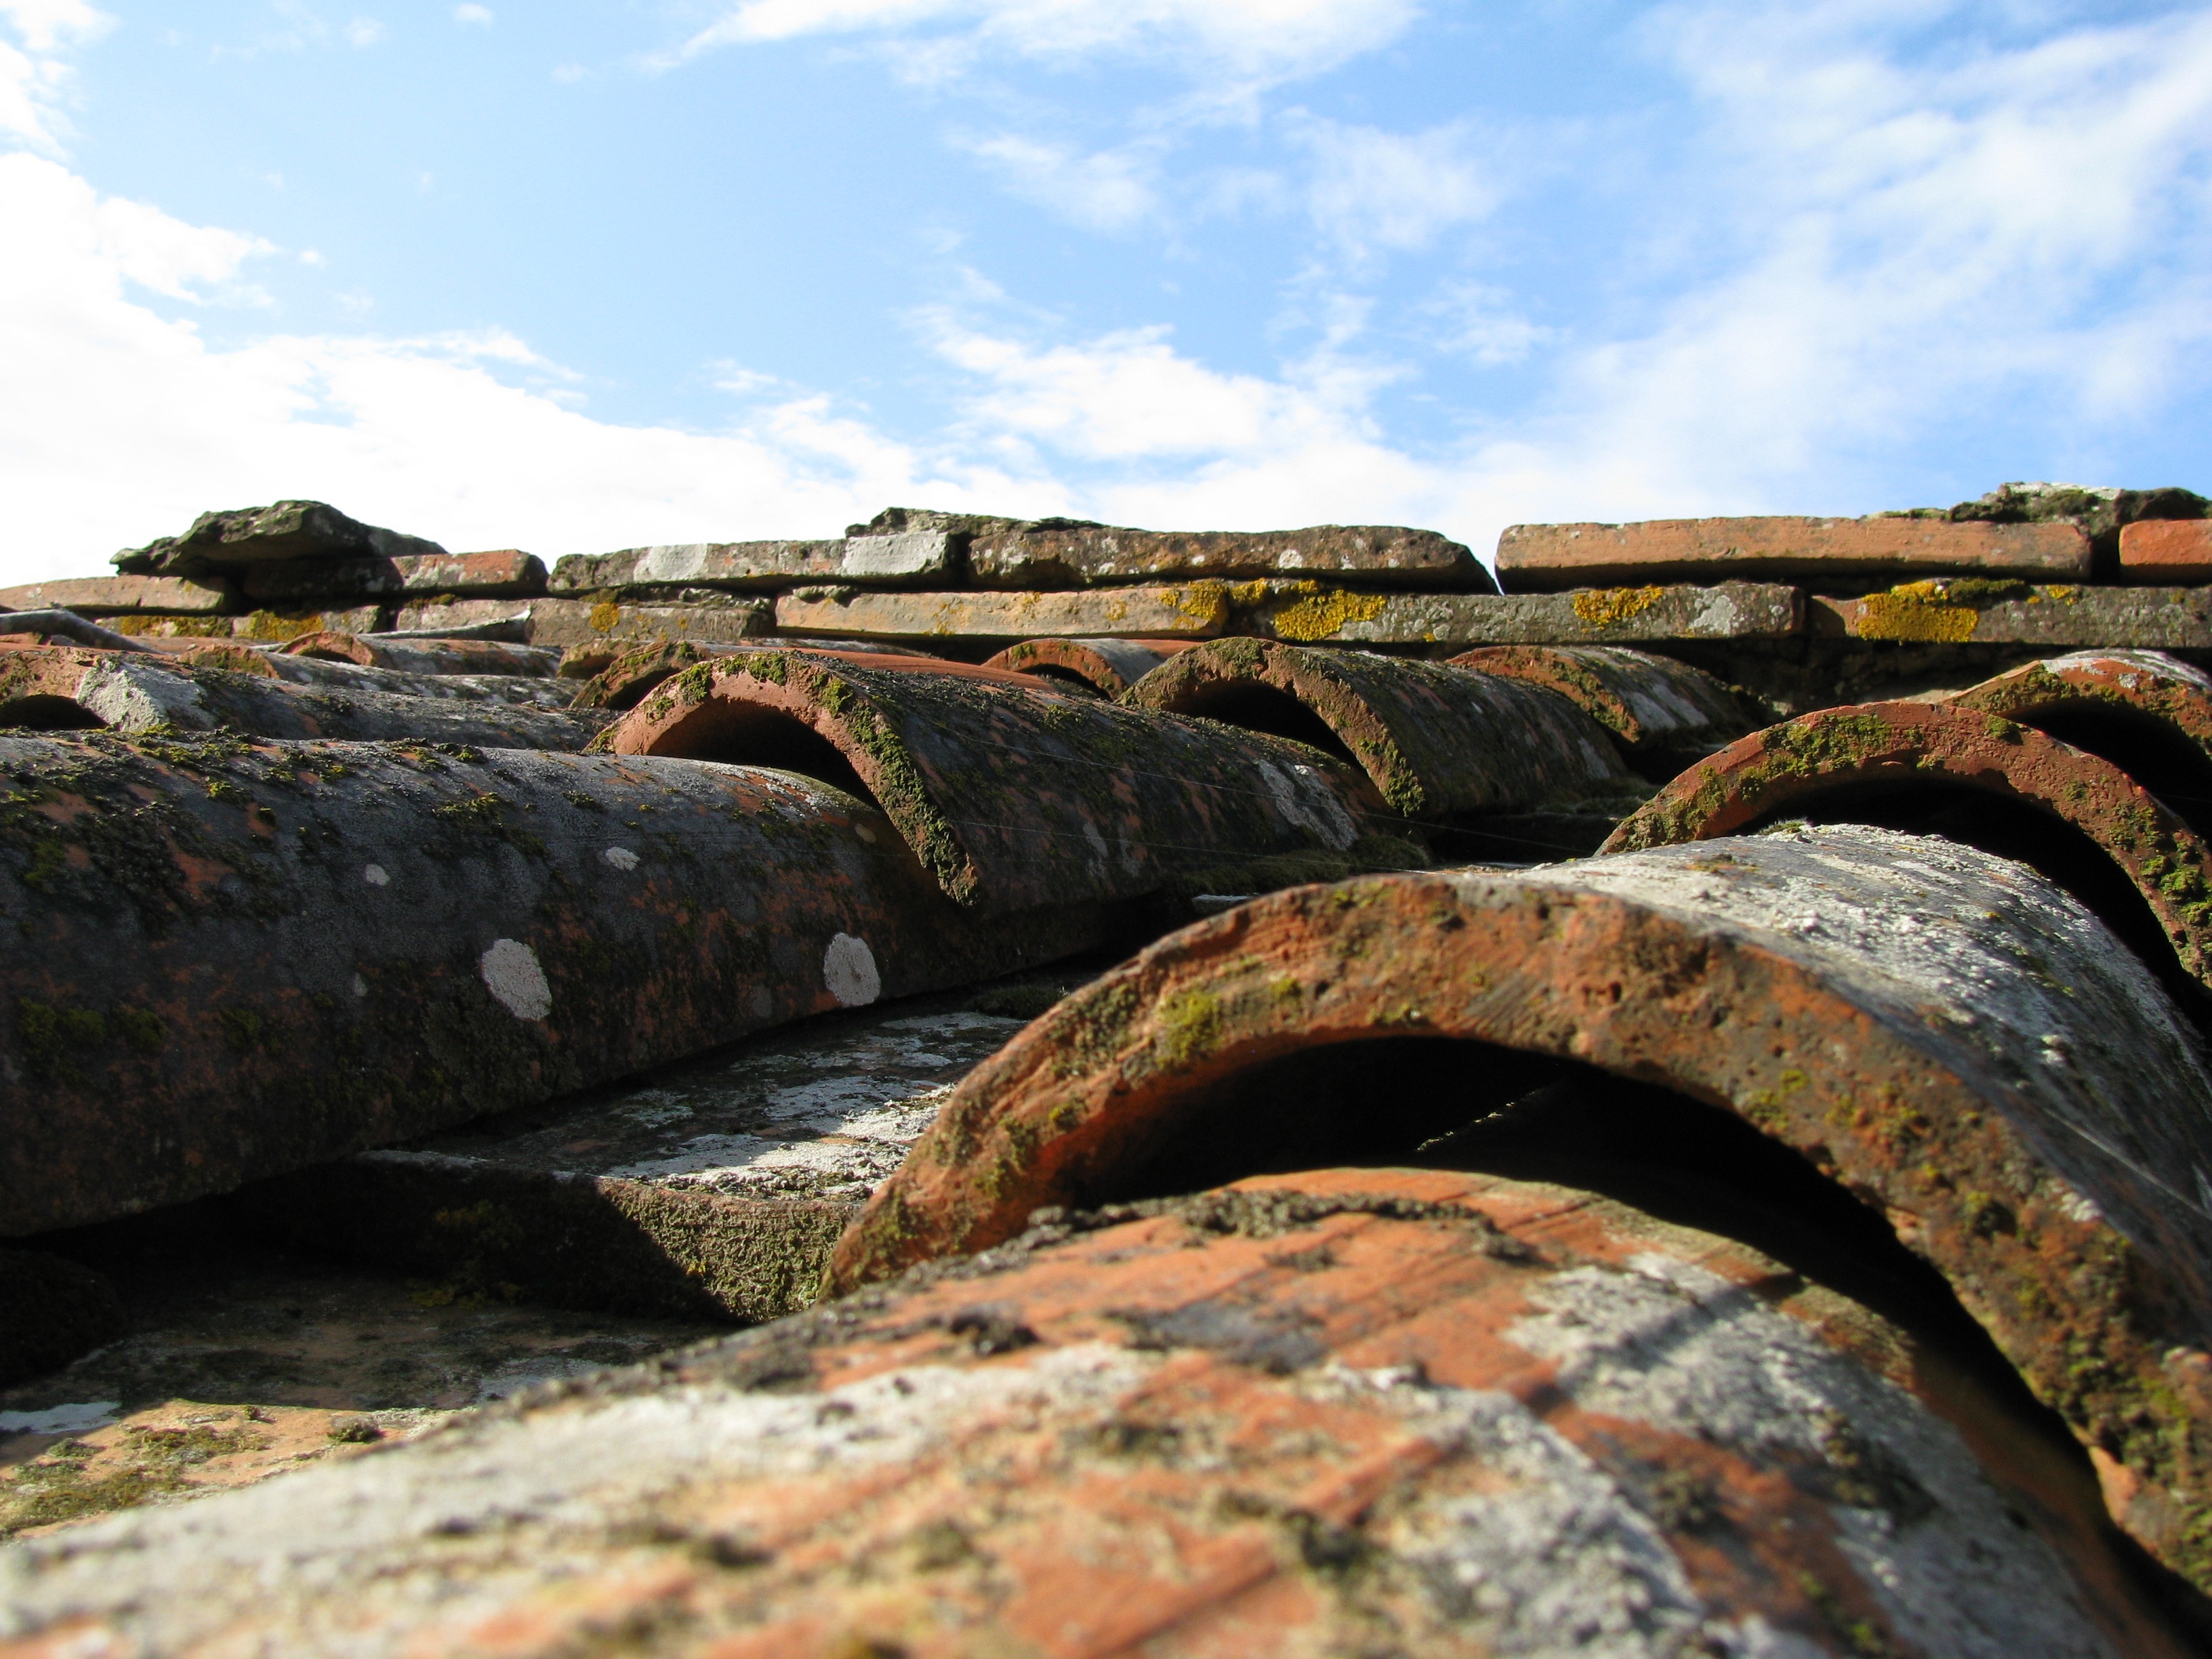
landscape, sea, coast, water, rock, architecture, sky, house, shore, roof, building, city, cliff, tile, terrain, material, waterway, geology, ruins, houses, chapman, cascina